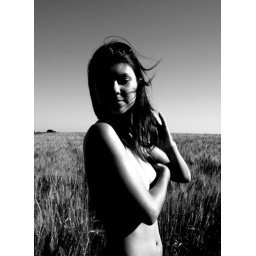
The young fine girl costs in the field of wheat in the summer warm afternoon